Glen Echo (Columbus, Ohio)

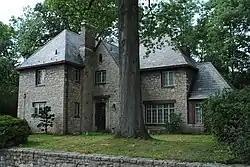
The Gilbert H. Hamilton House

Glen Echo is a neighborhood located in the far northern part of the University District in Columbus, Ohio. The area was listed on the National Register of Historic Places in 1997. The name Glen Echo refers to Glen Echo Ravine, which runs along the northern edge of the neighborhood. Principal streets in the area are Glen Echo Drive, Summit Street, Glenmawr Avenue, North Fourth Street, Arcadia, Cliffside Drive, and more. One street, Parkview Drive, was platted in the ravine basin, but was later abandoned.